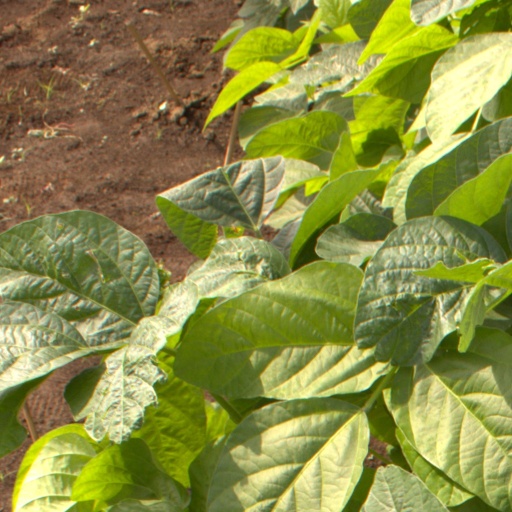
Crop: soybean